27th Special Operations Group

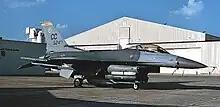
F-16C of the 524th Fighter Squadron

In 1995 the face of the flightline changed when the wing began its transition to General Dynamics F-16C/D fighter aircraft. The first F-16s to arrive in May were assigned to the 522d Fighter Squadron. Also transitioning were the 523d and 524th Fighter Squadrons. With the arrival of the F-16s, the F-111s were sent to the Aerospace Maintenance and Regeneration Center in Arizona. The 428th Fighter Squadron was inactivated in September 1995, and the ECW EF-111A-equipped 429 ECS was inactivated in May 1998 with the 27th Operations Group officially holding a retirement ceremony in memorial park. The F-111 in various forms had been at Cannon AFB for 29 years. With their retirement, the 430 ECS was inactivated.